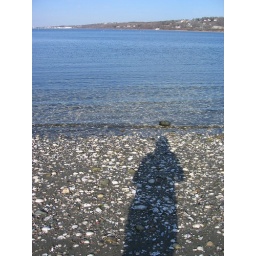
oyster and quohog shells on a beach near where the sakonnet meets mount hope bay